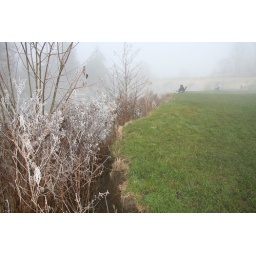
The river bank and bridge over the Thames at Wallingford, with anglers - in the frost and mist.